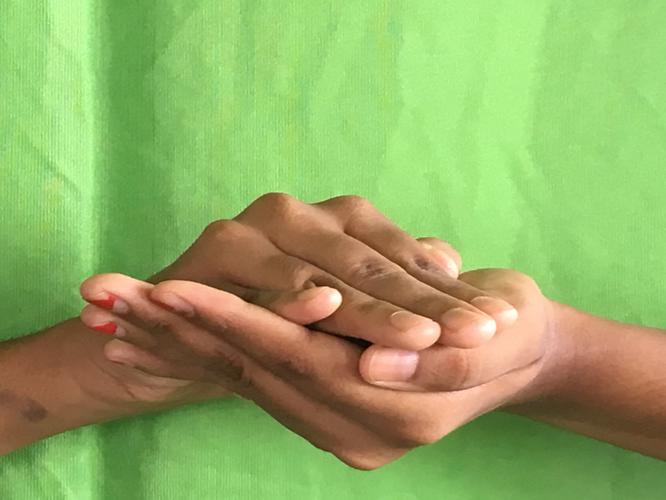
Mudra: Samputa
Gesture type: double_hand